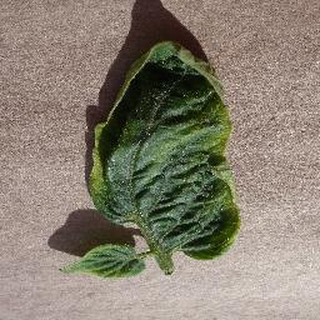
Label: tomato_yellow_leaf_curl_virus